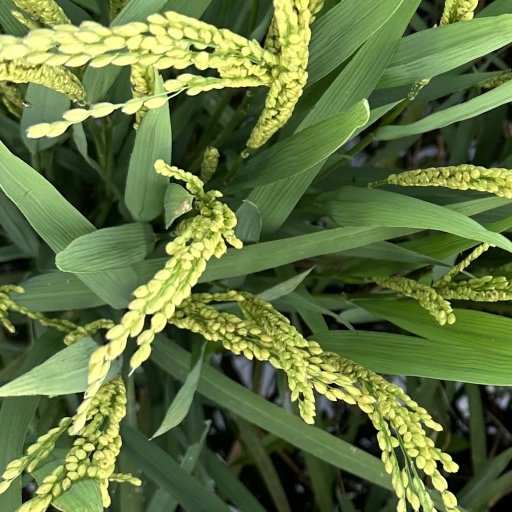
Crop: rice